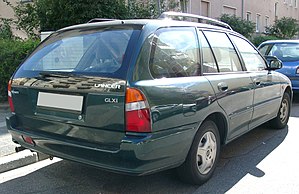
Mitsubishi Lancer / Modelhistorie / Femte generation (1991−1996)
Mitsubishi Lancer er en lille mellemklassebil bygget af Mitsubishi Motors siden 1973. Den er i nogle tilfælde en sedan-, combi coupé- eller stationcarudgave af Mitsubishi Colt.